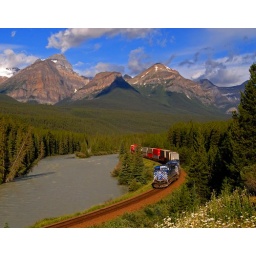
blue train in the rockies